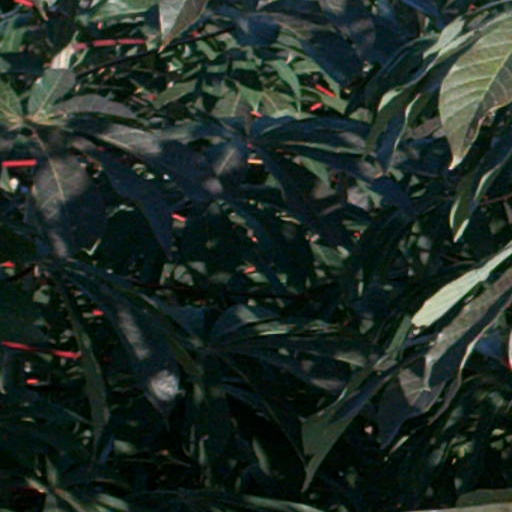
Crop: cassava